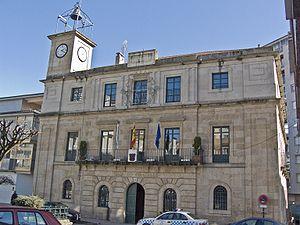
Mairie de O Carballiño en Galice, Espagne
O Carballiño est une commune de la province d'Ourense en Espagne située dans la communauté autonome de Galice.